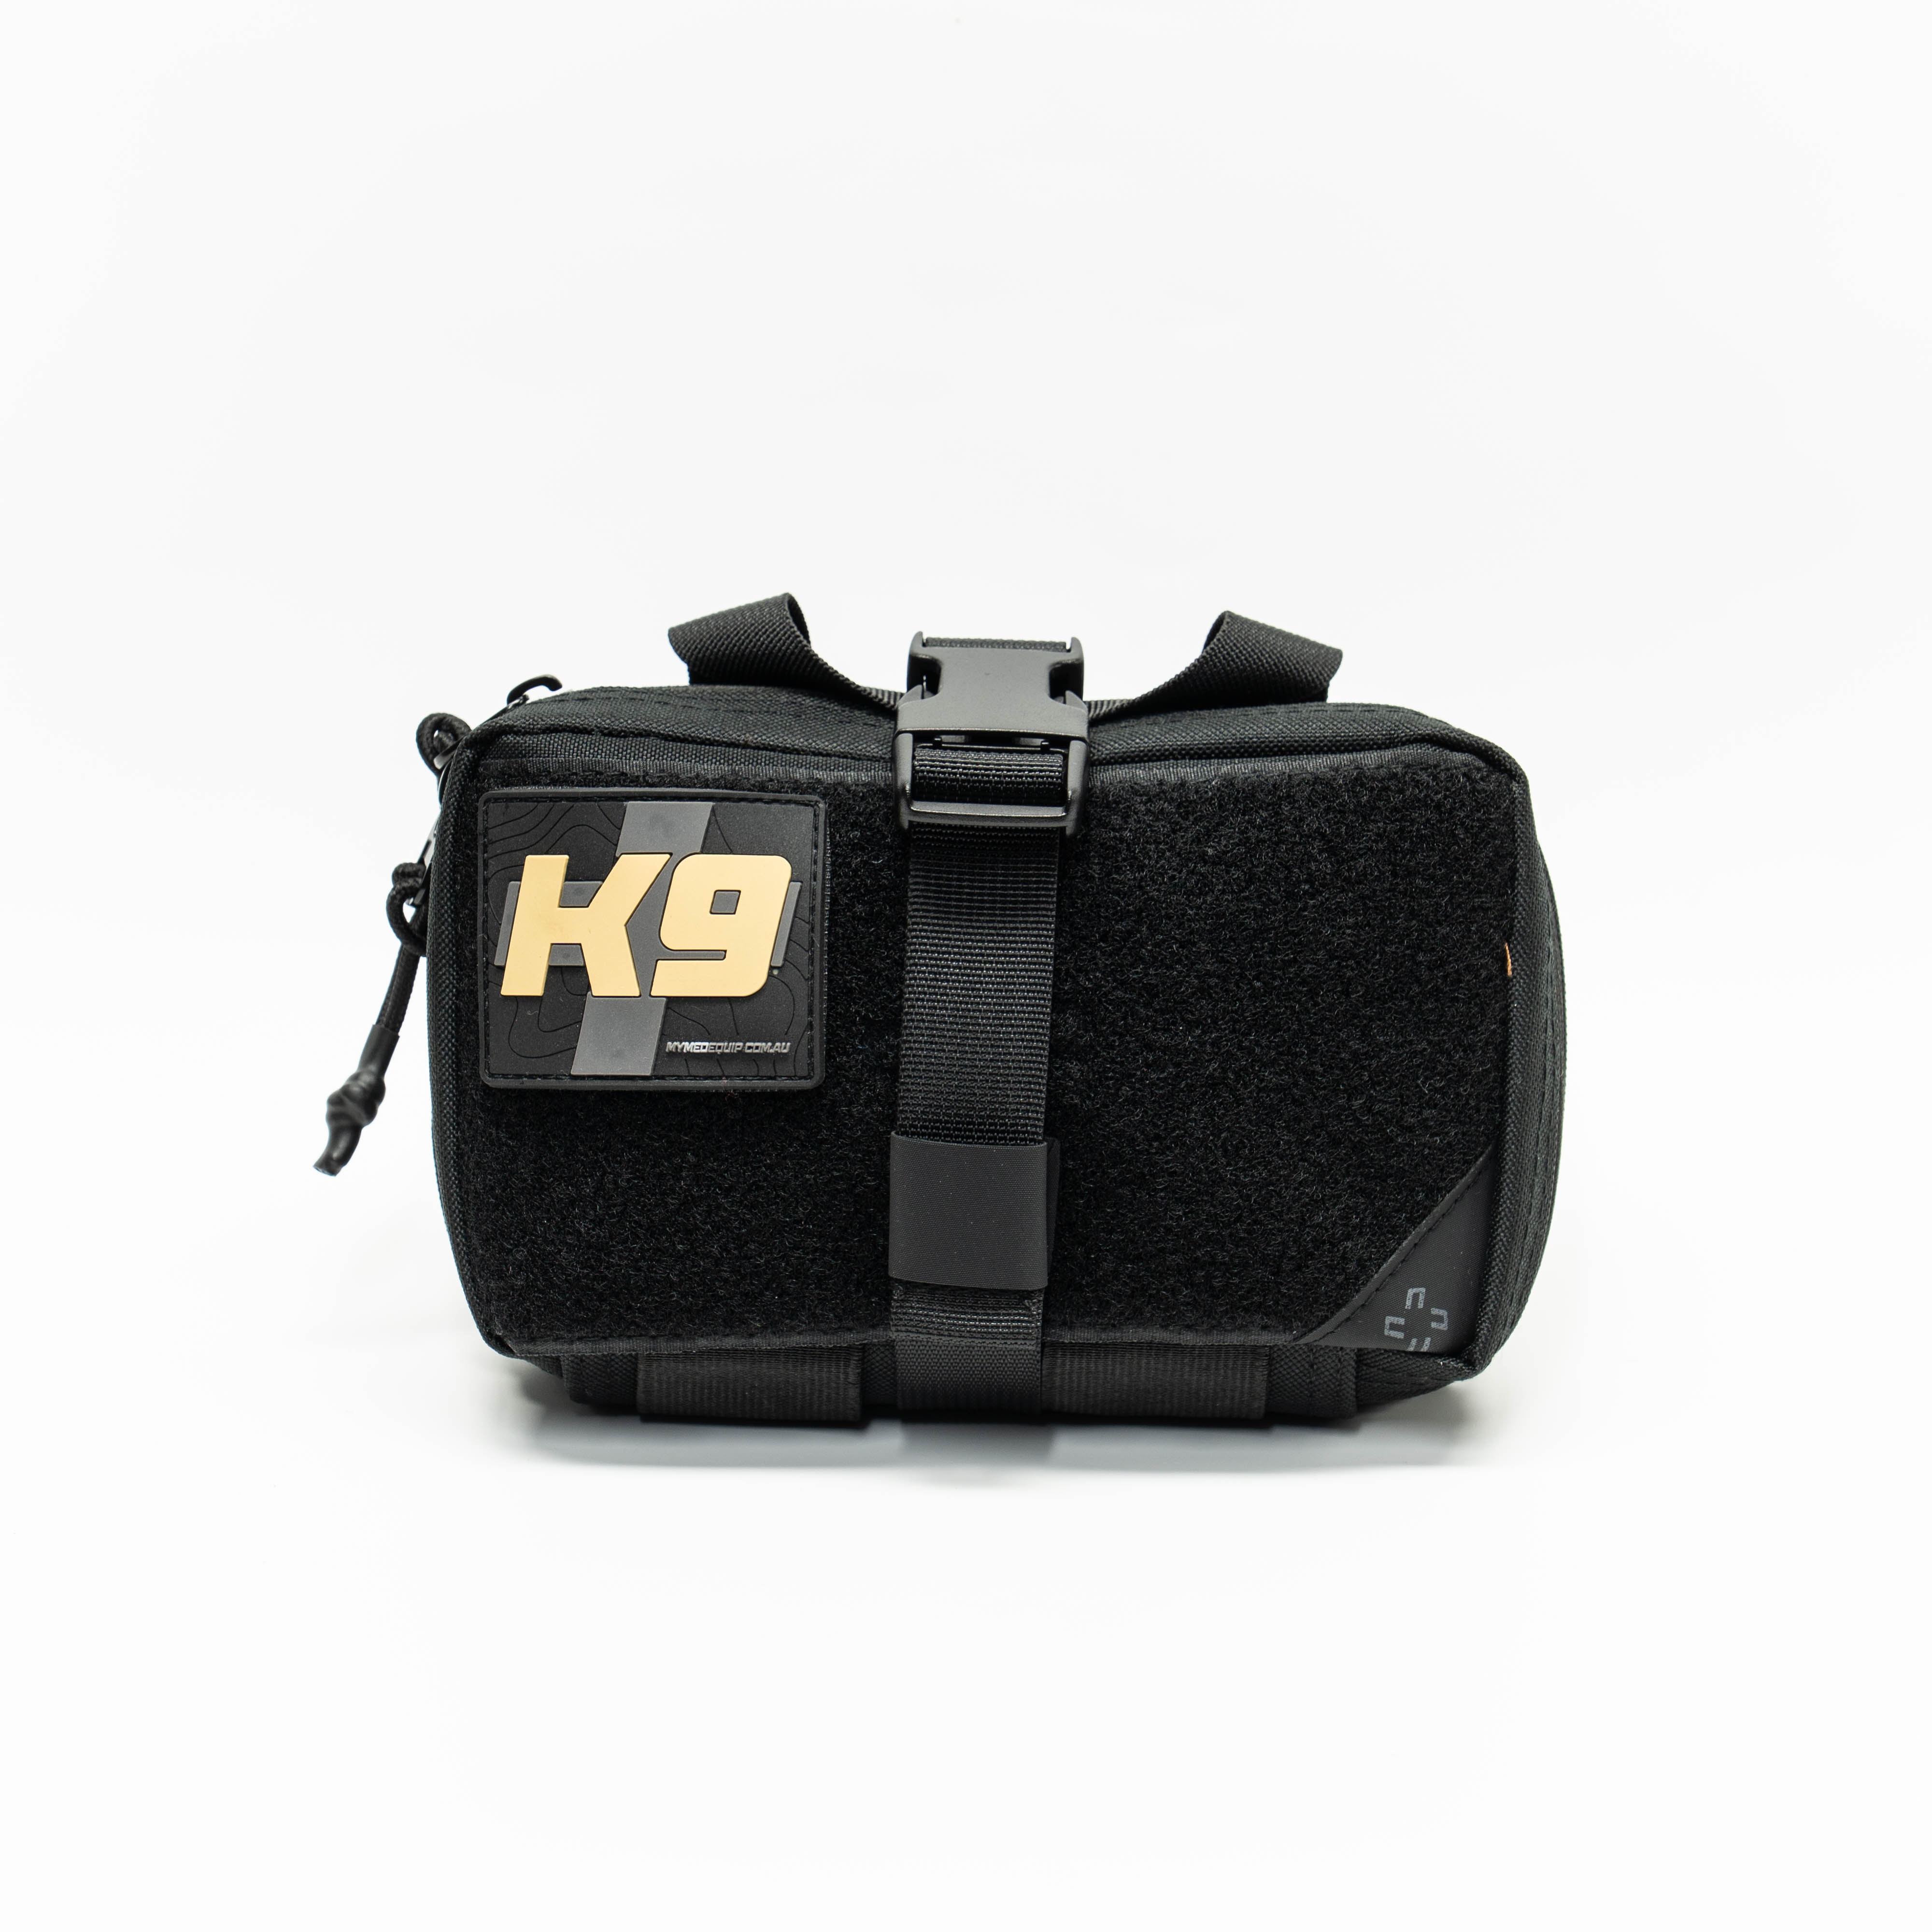
Compact K9 IFAK - Black
Ensure your working dog’s safety with our comprehensive Compact K9 IFAK . Designed by experienced working dog owners and carefully informed by veterinary science, this kit is purposed for use in high-risk environments by law enforcement and military working dogs. This kit is equipped to treat minor to significant traumatic injuries commonly suffered by working dogs being put through their paces. SWAT-T Tourniquet : A versatile tourniquet suitable for controlling massive hemorrhage. FIRSTCARE Military Trauma & Haemorrhage Control Bandage (10 x 17cm, Green) : This versatile bandage combines a pressure applicator, non-adherent pad, and elastic wrap. It’s ideal for wound dressing and compression. AEROGLOVE Black Nitrile Gloves (Large/Powder-Free) 2x Pairs : Protects hands during treatment; includes two pairs. MyMedEquip Stainless Steel Trauma Shears 16cm : For cutting dressings and harnesses. AEROWASH Sodium Chloride Eyewash Ampoule (20ml x2) : Sterile solution for flushing out irritants from eyes. AEROWIPE Alcohol-Free Cleansing Wipes x2 : Gentle cleaning for wounds and skin. AEROWIPE 70% Isopropyl Alcohol Swab (3 x 3cm) x6 : Sterile swabs for disinfection. AEROAID Antiseptic Cream Sachets 3x : Disinfects minor cuts and abrasions. Gel Lube x5 : Lubricant for rectal thermometer use. AERODIAGNOSTIC Thermometer : Monitor your dog’s temperature. Buster Nylon Canine First Aid Muzzle : Safely restrain your dog during treatment. Plastic Tick Twister : Remove ticks effectively. K9 Casualty Card : Aligns with K9TCCC and ATMIST protocol. This First Aid Kit comes housed in the incredibly adaptable Operator 2.0 IFAK Pouch, a durable pouch which organises all components securely - nothing falls out when pouch is opened. It's MOLLE-compatible design allows attachment to belts, plate carriers or bags. External muzzle mount allows for one-handed retrieval, and its rip-away design allows for rapid one-handed pouch deployment. Behind this exceptional K9 First Aid Kit is a brand committed to excellence – MyMedEquip . Tested to the highest standards, each product is meticulously designed and tested in Australia - from the scorching sun and dryness of the outback to the relentless humidity of the rainforest. Our team of experts has their hands in every design phase of our products and actively incorporate the latest medical research in first aid and trauma , ensuring you receive only the very best equipment in your kit.
Brand: MyMedEquip
Category: Animals & Pet Supplies > Pet Supplies > Pet First Aid & Emergency Kits > Trauma Kits